Ai Siqi

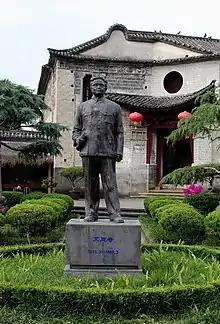
Statue of Aisiqi in courtyard of his house in Heshun

Li Shengxuan (Chinese: 李生萱; 2 March 1910 – 22 March 1966), better known by his pen name Ai Siqi, was a Chinese of Persian descent philosopher and author.